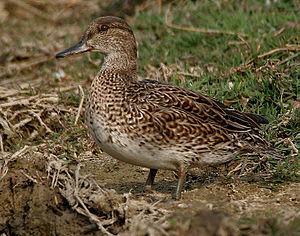
Le genre Anas compte une soixantaine d'espèces d'oiseaux aquatiques appelés canards et sarcelles. Ce genre est probablement paraphylétique. Ces espèces disposent d'une barre de couleur iridescente sur la partie extérieur de leur ailes, cette barre, appelée miroir, est un bon moyen d'identification.